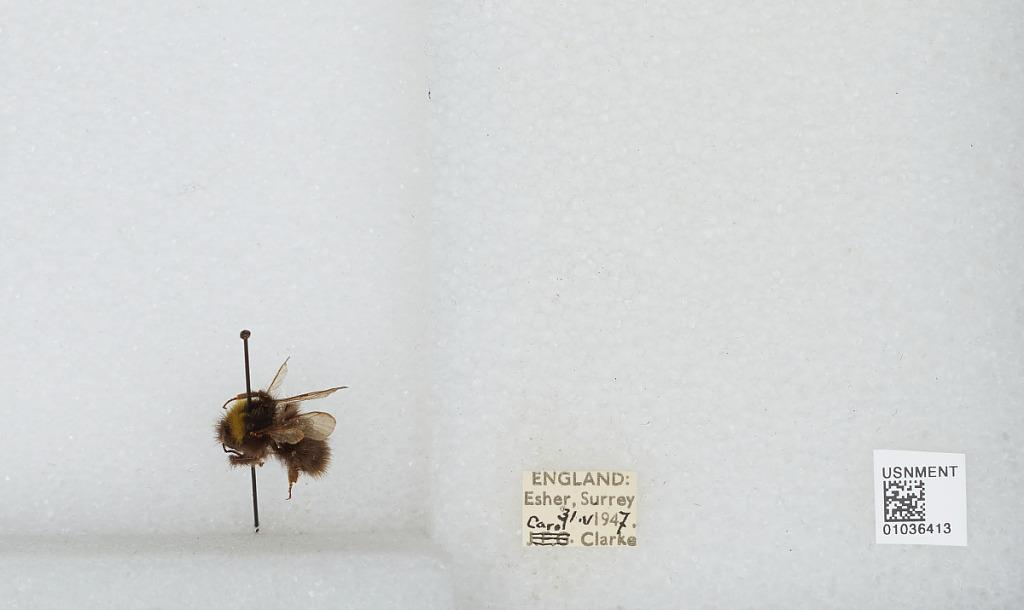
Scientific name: Bombus (Pyrobombus) pratorum (Linnaeus)
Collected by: C. Clarke
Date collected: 1947-5-31
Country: United Kingdom
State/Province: England
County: Surrey
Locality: Esher
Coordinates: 51.3691, -0.365